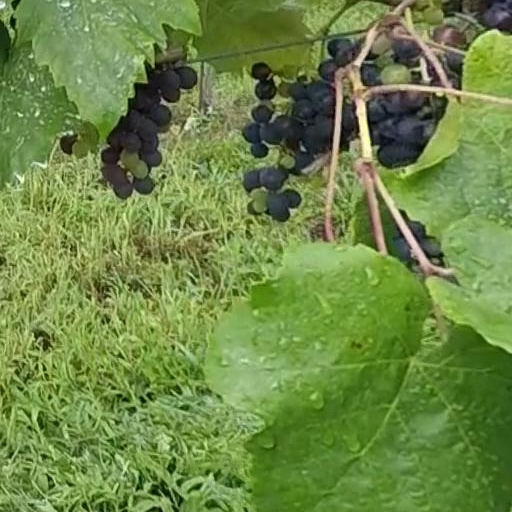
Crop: grape